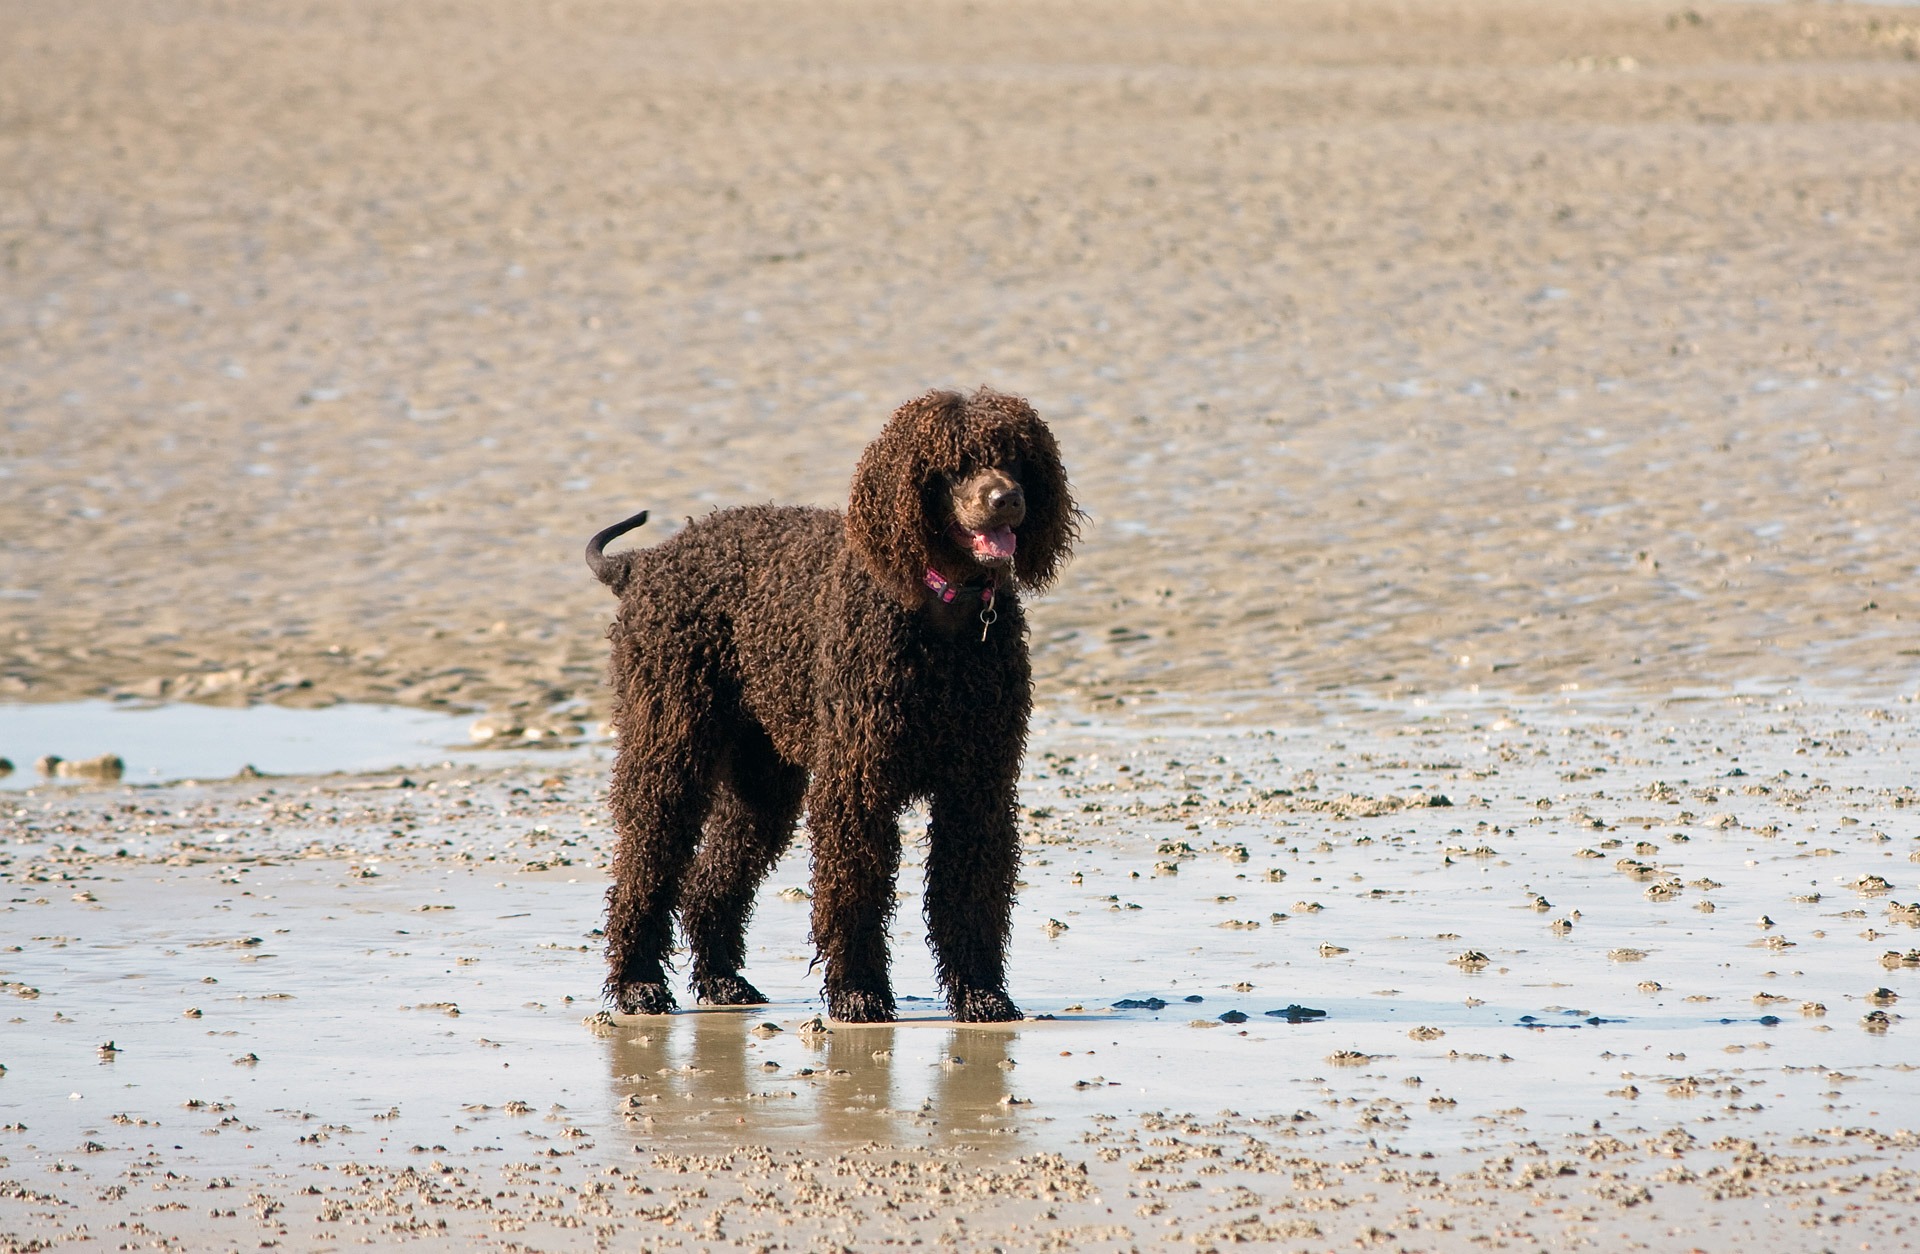
beach, coast, sand, wet, puppy, dog, animal, canine, photo, seaside, pet, brown, mammal, poodle, vertebrate, image, labradoodle, dog like mammal